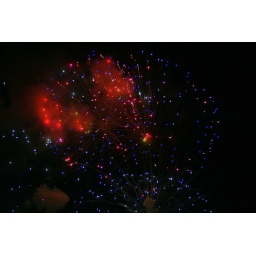
Blue and red fireworks in the night sky during the *Remember, Dreams come True* fireworks show, in Disneyland, Anaheim, California.